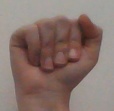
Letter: saad